List of number-one singles of 2002 (Australia)

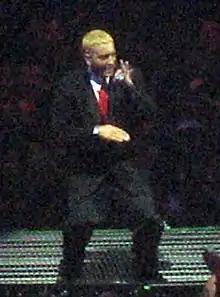
Rapper Eminem gained two Australian number one singles in 2002 and a total of nine non-consecutive weeks at number one with "Without Me" (five non-consecutive weeks at number one) and "Lose Yourself" (four consecutive weeks at number one. "Lose Yourself" also maintained its position for a further eight consecutive weeks in 2003.

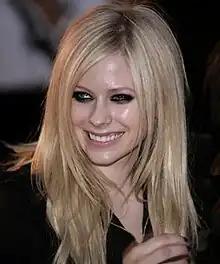
Singer Avril Lavigne gained her first Australian number one single with "Complicated" and topped the charts for six consecutive weeks, also it is the joint-longest run for a number one single in 2002.

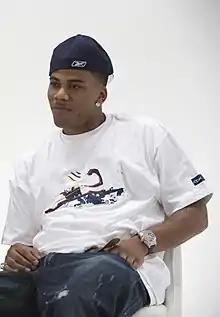
Rapper Nelly (with featured R&B singer Kelly Rowland) gained their first Australian number one single with "Dilemma", topping the charts for four consecutive weeks.

Songs that peaked at number 2 include "Superman (It's Not Easy)" by Five for Fighting, "Girlfriend" by *NSYNC feat. Nelly and "Dance with Me" by 112